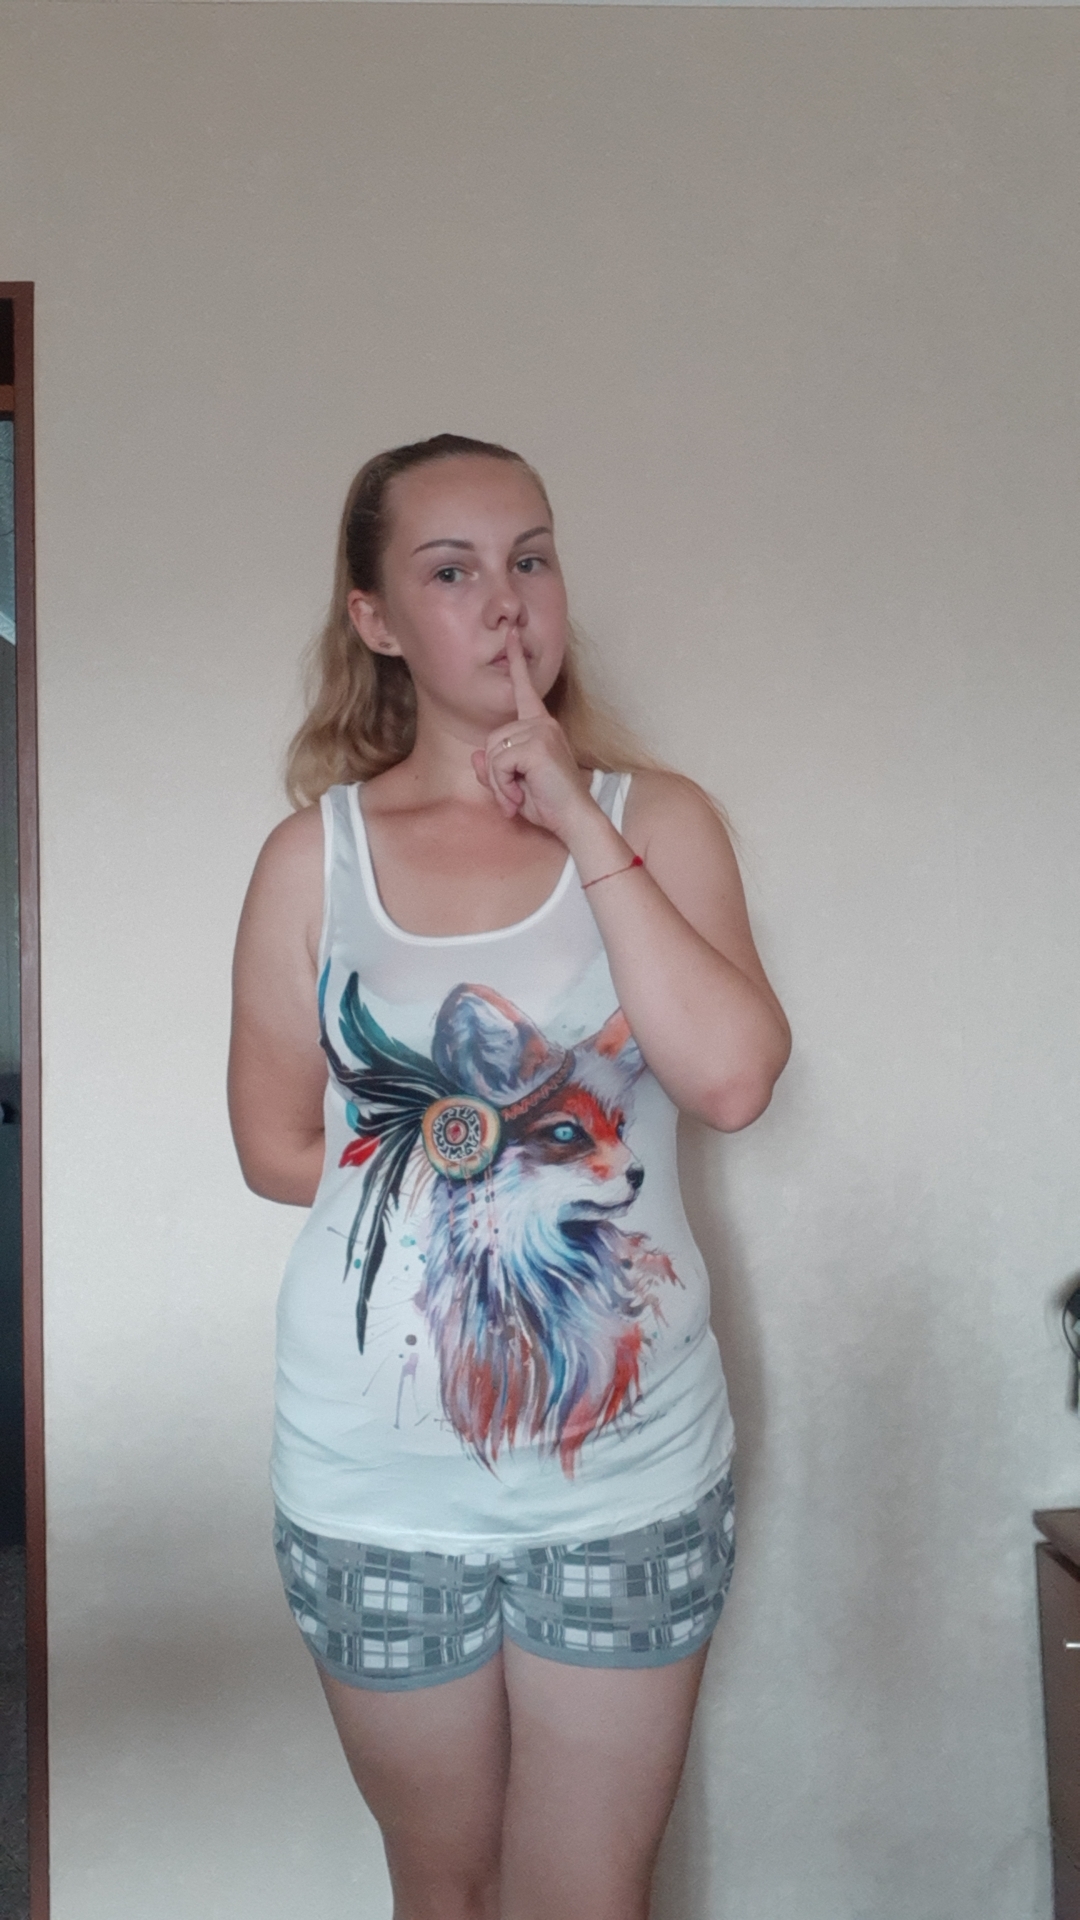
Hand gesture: mute